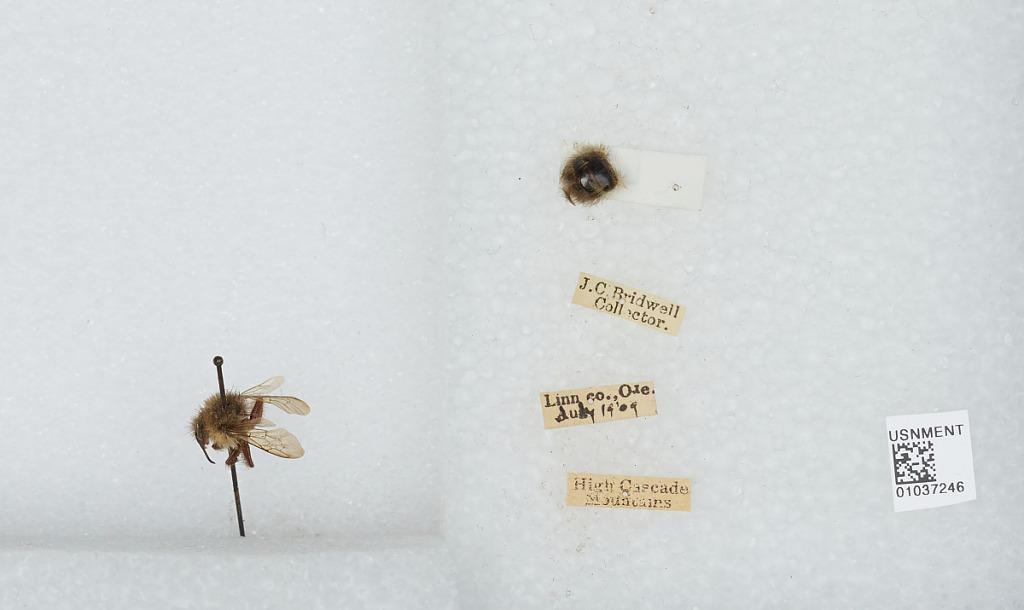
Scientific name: Bombus (Pyrobombus) sitkensis Nylander
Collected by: J. Bridwell
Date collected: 1909-7-19
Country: United States
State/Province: Oregon
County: Linn
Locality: High Cascade Mountains
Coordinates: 45.3761, -121.733